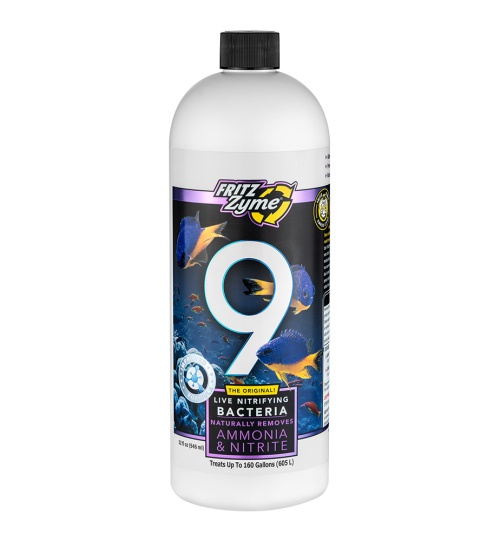
FritzZyme 9 Saltwater Nitrifying Bacteria 473ml
FritzZyme ® 9 Saltwater The Original Live Nitrifying Bacteria No Need for Refrigeration and One Year Shelf Life Rapidly Eliminates Toxic Ammonia and Nitrite FritzZyme® 9 is Good for Saltwater and Brackish Systems above 15 ppt Great for Use After Maintenance About FritzZyme® 9 Saltwater FritzZyme® 9 contains live saltwater-specific strains of live nitrifying bacteria proven to reduce fish loss due to toxic levels of ammonia and nitrite. Nitrifying bacteria can take weeks to naturally establish colonies in new aquariums while ammonia and nitrite can reach lethal levels in only a few days. FritzZyme® 9 provides the proper balance of bacteria proven to rapidly seed biofilters, greatly reducing the natural cycle time allowing for safe, faster addition of livestock. FritzZyme® 9 may be added to new tanks or established systems any time the biofilter needs fortification including: after water changes, aggressive cleaning, adding new livestock, medicating or changing filter media. Why add nitrifying bacteria? Nitrifying bacteria can take weeks to naturally establish colonies in new aquariums while ammonia and nitrite can reach lethal levels in only a few days. FritzZyme® Live Nitrifying Bacteria provides the species of bacteria proven by professional zoos, aquariums, universities, and aquaculture facilities to rapidly seed biofilters. FritzZyme® quickly removes toxic ammonia and nitrite in existing systems and greatly reduces cycle time allowing for safe, immediate addition of livestock in new systems. FritzZyme* Nitrifying bacteria may also be added any time the bio-filter needs fortification including after water changes, aggressive cleaning, adding new livestock, medicating, or changing filter media. Live, Viable Product Unlike some heterotrophic bacteria, which can survive in a long-term spore state, only true nitrifying bacteria can cycle an aquarium. True nitrifying bacteria are fragile and temperature-sensitive, which is difficult to produce and package. FritzZyme® 9 is buffered for long-term stability without the need for refrigeration. Years of Proven Success Fritz Aquatics has been continuously producing the highest quality, viable, nitrifying bacteria for over 30 years and was the first company to commercially produce nitrifying bacteria for the aquarium industry. Fritz Aquatics has remained a leader in the industry with continuous research, production, and development. There are very few producers of true live nitrifying bacteria, none of which can match the experience and success of FritzZyme®. Need help? Try our FritzZyme user guide ! Directions & Dosage For a new system, dose 4 oz (119 ml / ½ cup) per 5 US gallons (19 L). For established systems, use 1 oz (30 ml / ¼ cup) per 5 US gallons (19 L). For a large livestock system or systems with heavy bioload, new system dosage may be safely increased up to 10x. Need help? Try our FritzZyme user guide ! For best results, maintain ideal water parameters noted below and use FritzZyme® 9 before the expiration date on the package Nitrifying bacteria require ammonia and nitrite to survive; in new systems introduce livestock or another ammonia source like Fishless Fuel to start cycling Maintain adequate water flow or aeration Discontinue use of skimmer and UV sterilizers for at least 5 days after application No contraindications: can be used with all of our other products and meds Safe for use with all species, including plants and invertebrates Safe to add directly into a tank with livestock present Will not color or cloud aquarium water Variations of odor and color between bottles is normal, a strong sulfur smell does not indicate the bacteria are dead Do not freeze or overheat. Store in a cool, dark place Overdosed? Live nitrifying bacteria are very safe even if overdosed. Observe for any distress, perform small water changes if necessary Ideal parameters for FritzZyme® 9 nitrifying bacteria: Temperature: 77 - 86 F (25 - 30 C) pH: 7.3 - 8.0 Salinity: 15 - 40 ppt (1.011 to 1.030 sg) Alkalinity (KH): minimum 4.5 dKH or 80.5 ppm KH Phosphate: above 0 ppm
Brand: Majestic Aquariums
Category: Animals & Pet Supplies > Pet Supplies > Fish & Aquatic Supplies > Aquarium Water Treatments > Fungal & Bacterial Treatments